Sava Tekelija

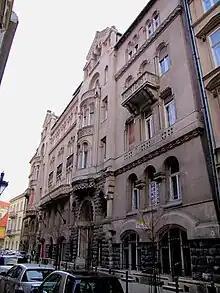
Tekelijanum Palace

Born in Arad in the Habsburg monarchy (today in Romania) Tekelija studied at a Serb elementary school, went to a Buda Gymnasium, and studied law in Vienna and Budapest. He finished his studies in 1785, and became the first Serb doctor of law ("doctor juris") a year later. He was elected lifetime president of Matica srpska in 1838. Tekelija was an outspoken opponent of the language reforms of Vuk Karadžić, which incorporated local dialects, and instead advocated to standardize the Serbian literary language by utilizing Slavonic-Serbian as a template, which he believed to be an elevated form of the language.